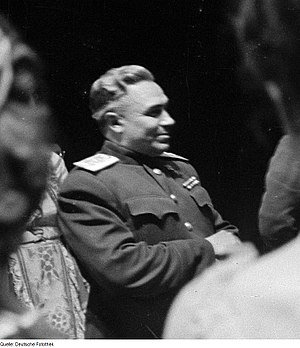
Nikolaj Berzarin
Nikolaj Berzarin i Berlins opera i 1945
Nikolaj Berzarin var en russisk general i Den Røde Hær i Stalin-æraen og under 2. verdenskrig. I 1945 blev han den første kommandør i det besatte Berlin.